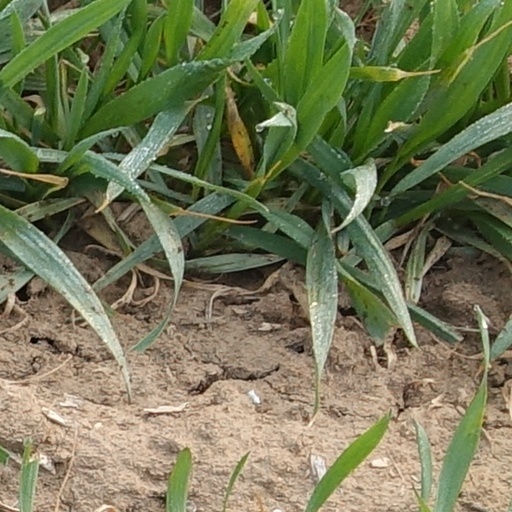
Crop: wheat